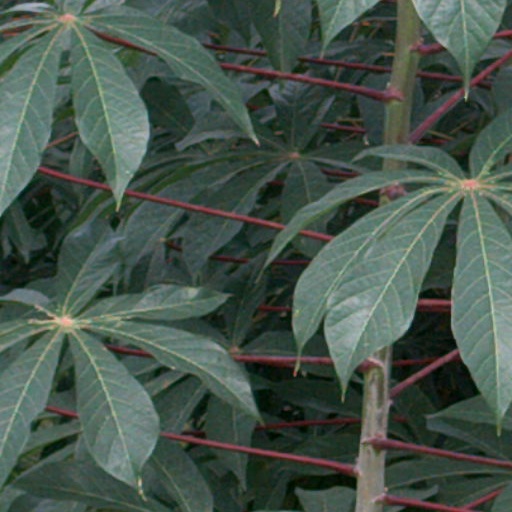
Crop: cassava